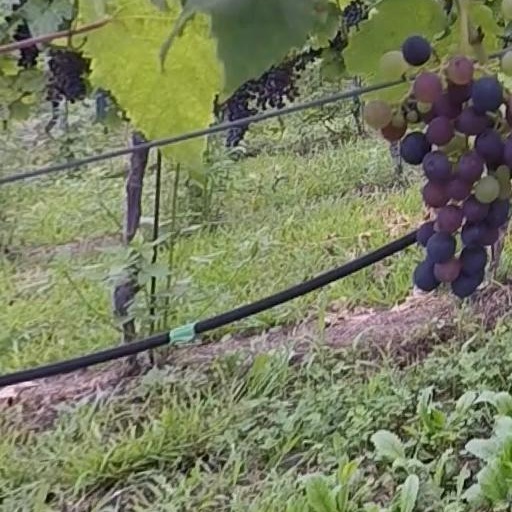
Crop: grape